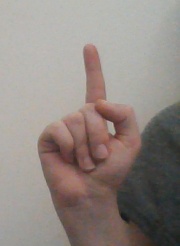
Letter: bb